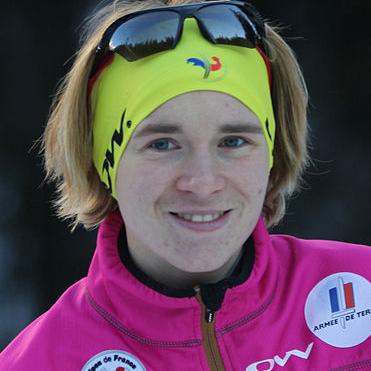
Age: 22